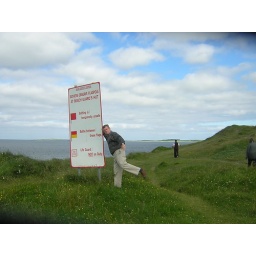
Larry posing in front of the beach sign